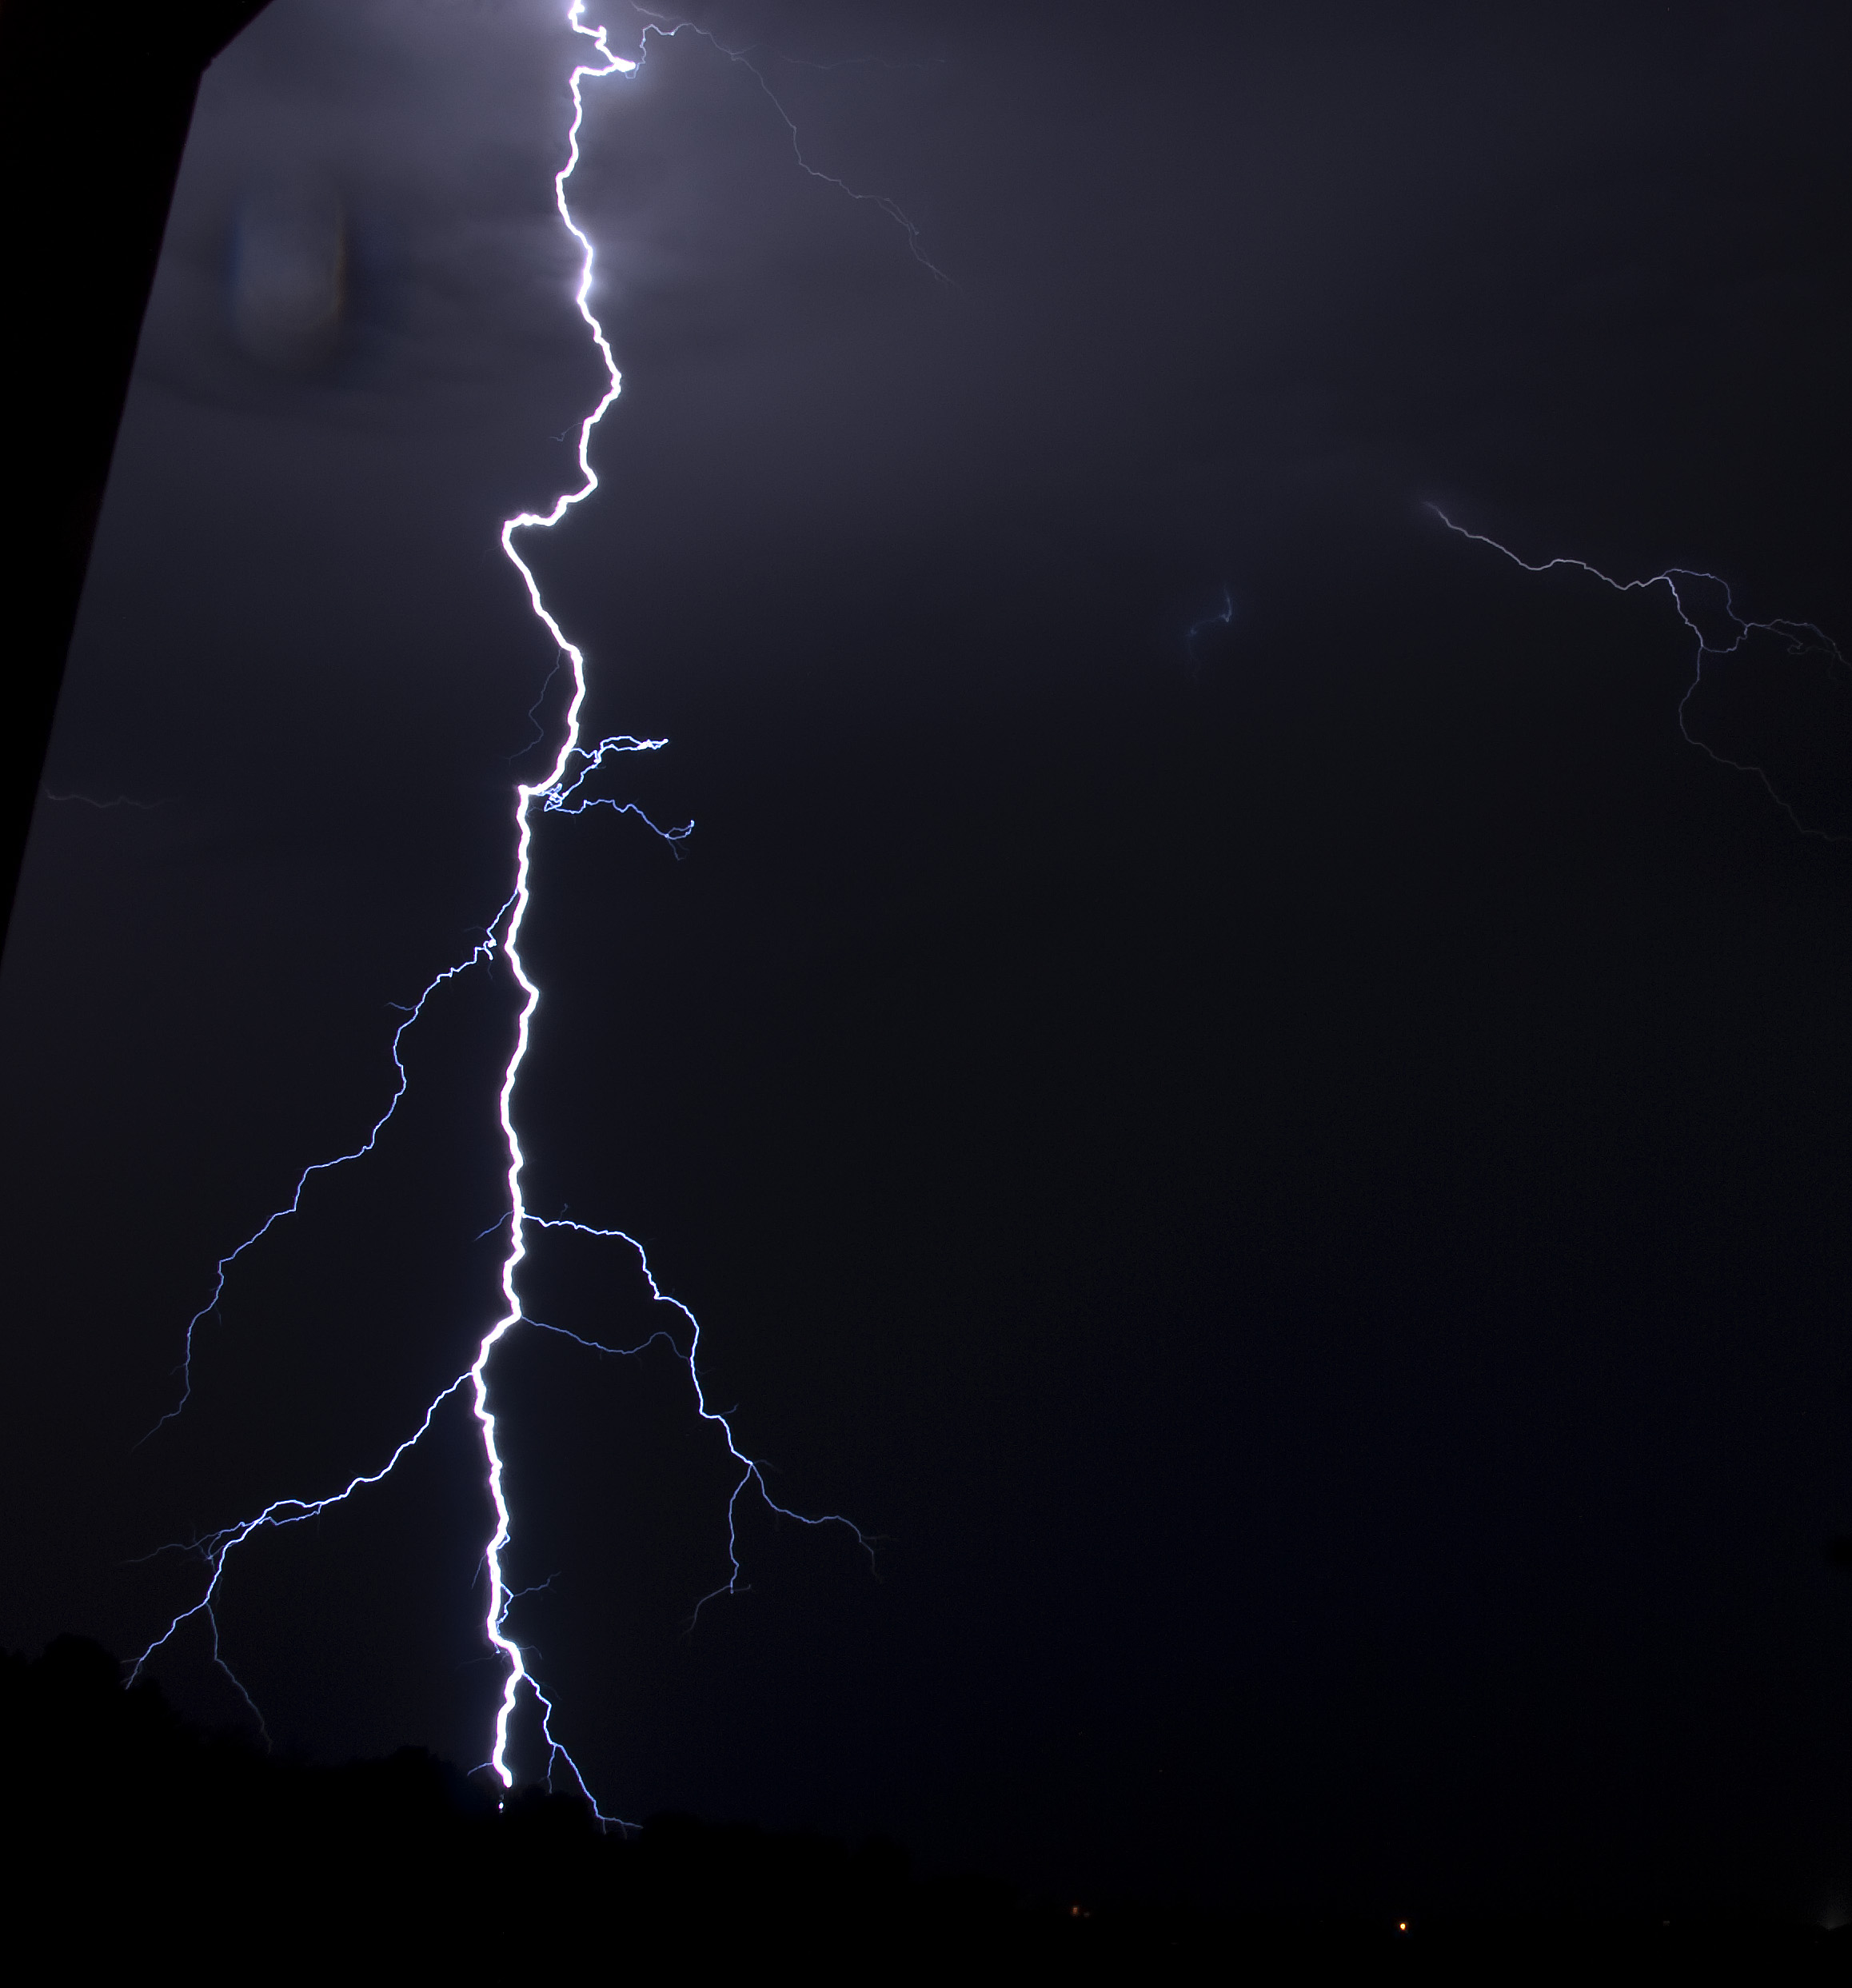
weather, darkness, lightning, thunder